Hydnophora rigida

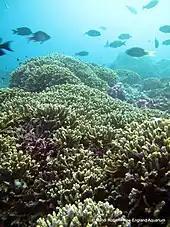
"Hydnophora rigida" corals on Kanton, part of the Phoenix Islands Protected Area

"H. rigida" was described by Dana in 1846. One of the most common species of Hydnophora is the "H. rigida". Other common names are horn coral or spine coral. They are commonly found in shallow reef environments around Australia and the Philippines, Fiji, Indonesia, Samoa, Solomon Islands, in the Great Barrier Reef, North West Cape and the Coral Sea. They can also be found on the east coasts of Africa and around Madagascar. "H. rigida" tends to inhabit lagoons and protected reef slopes.